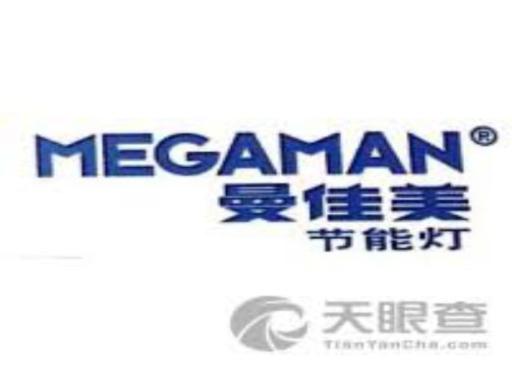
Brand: manjiamei
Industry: Necessities